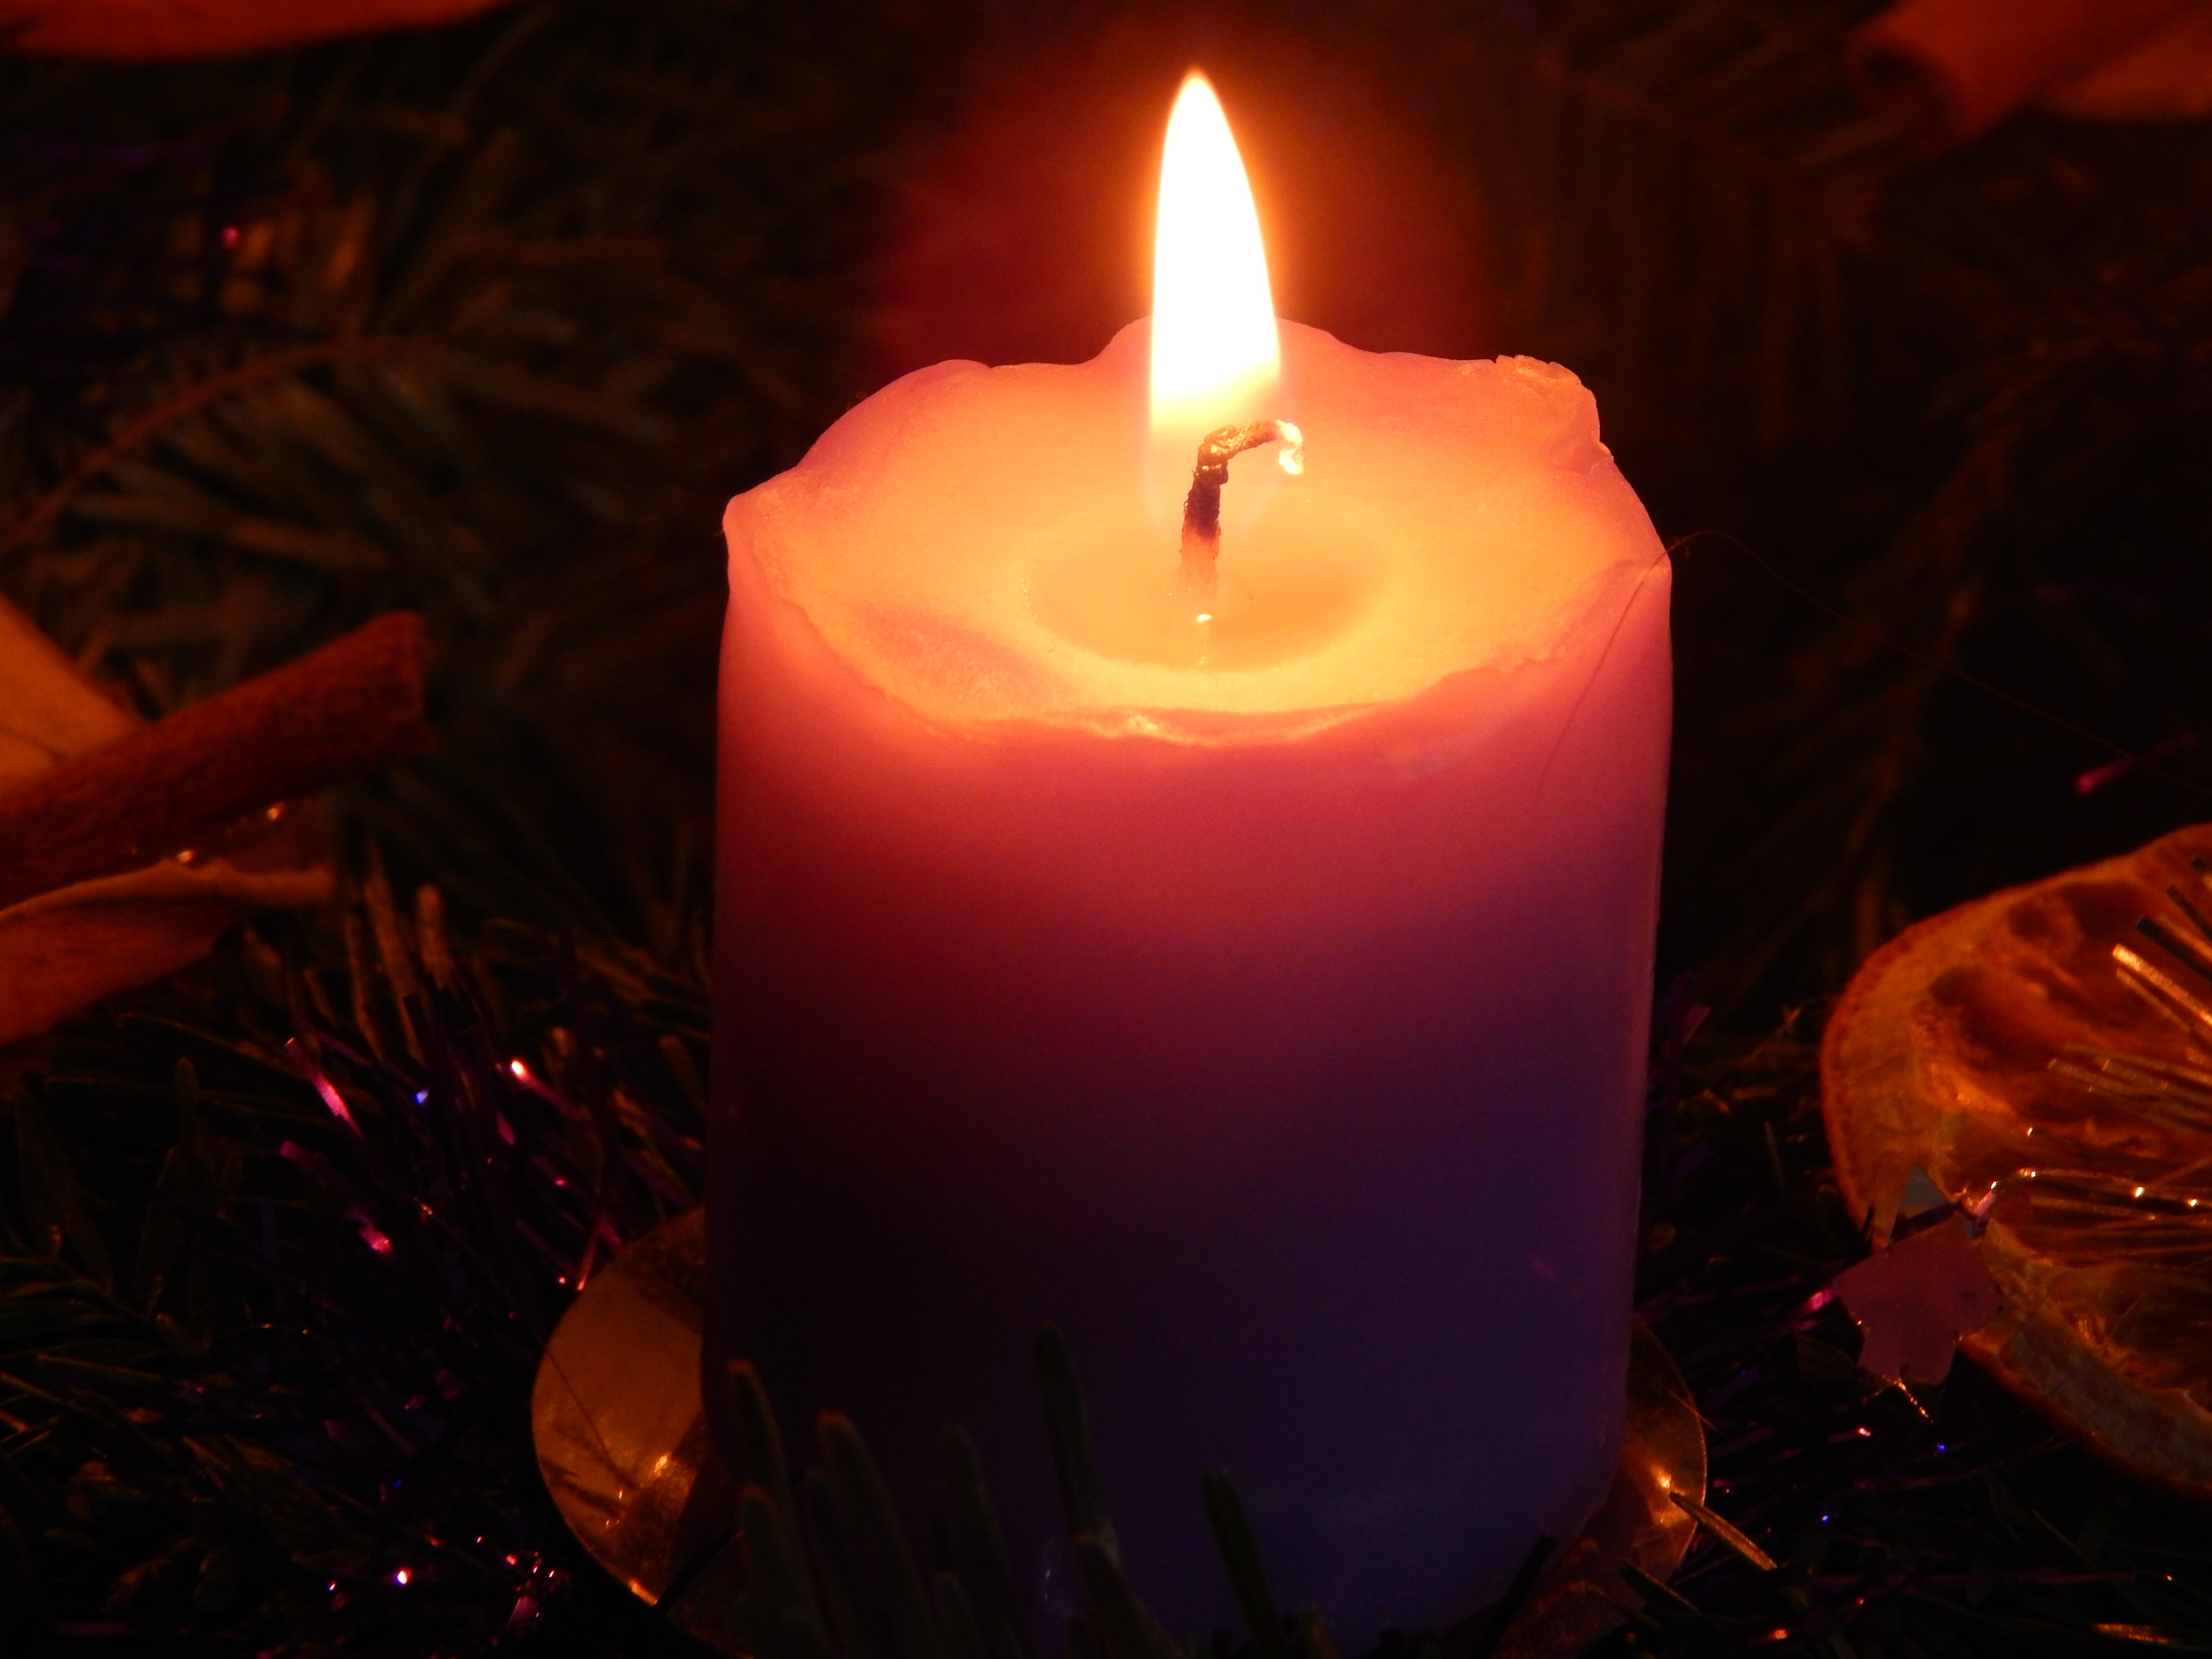
light, petal, holiday, flame, darkness, candle, christmas, lighting, decor, wreath, christmas decoration